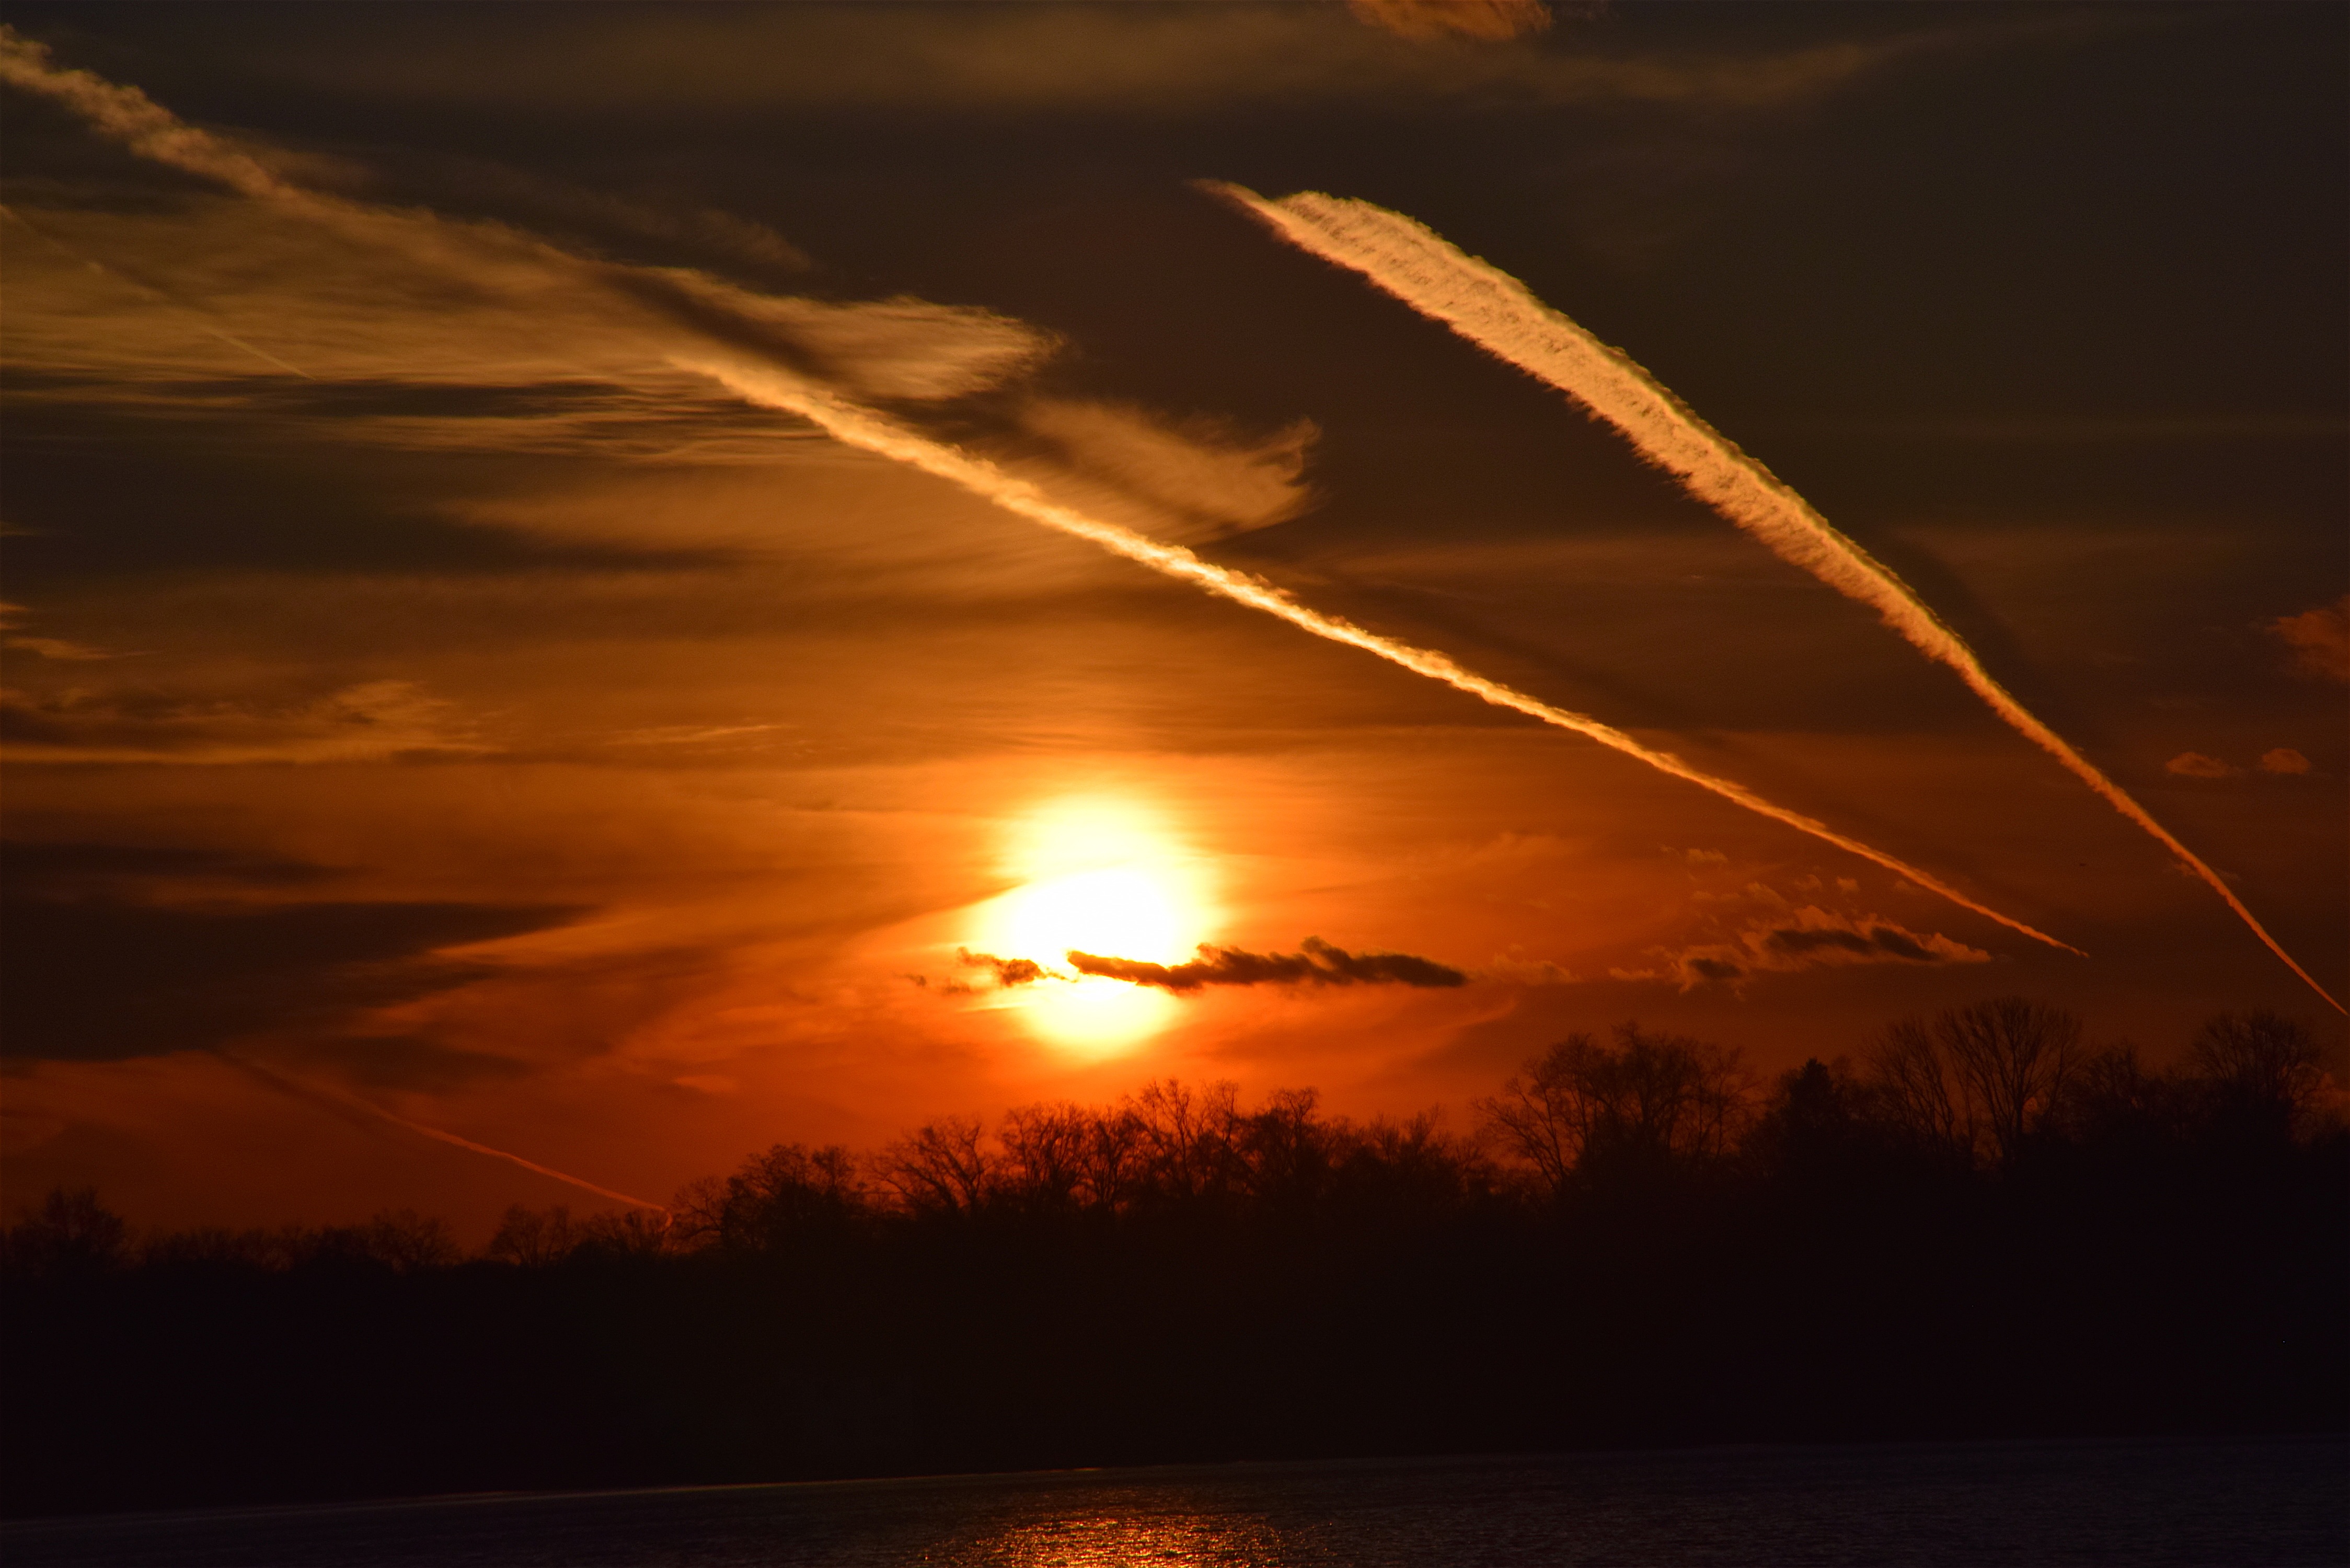
landscape, water, nature, outdoor, horizon, light, glowing, cloud, sky, sun, sunrise, sunset, sunlight, morning, lake, dawn, atmosphere, dusk, evening, twilight, orange, reflection, red, color, blue, colorful, yellow, cloudscape, shadows, clouds, bright, scene, vibrant, afterglow, astronomical object, atmospheric phenomenon, red sky at morning